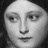
Emotion: neutral